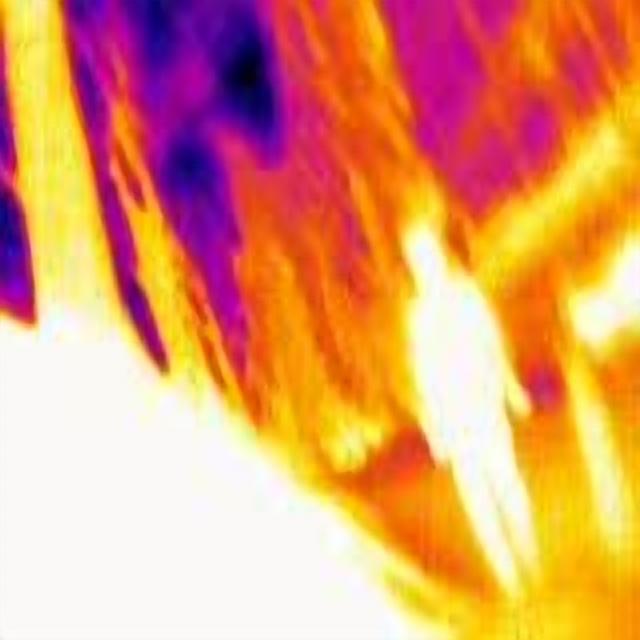
Detected objects:
label: person